Liverpool F.C.–Manchester United F.C. rivalry

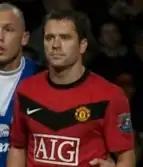
Michael Owen is the most recent player to play for both clubs.

Since the 1964 transfer of Phil Chisnall from United to Liverpool, no player has been transferred directly between the two clubs. Some players, however, have played for both clubs but played elsewhere between each tenure, such as Paul Ince (playing for Inter Milan in between), Peter Beardsley (Vancouver Whitecaps and Newcastle United) and more recently Michael Owen (Real Madrid and Newcastle United). Although Beardsley only played once for United, he went on to be a key player during his four years at Liverpool.